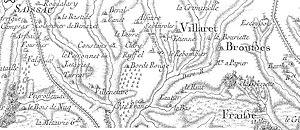
Brousses-et-Villaret est une commune française située dans le département de l'Aude en région Occitanie.